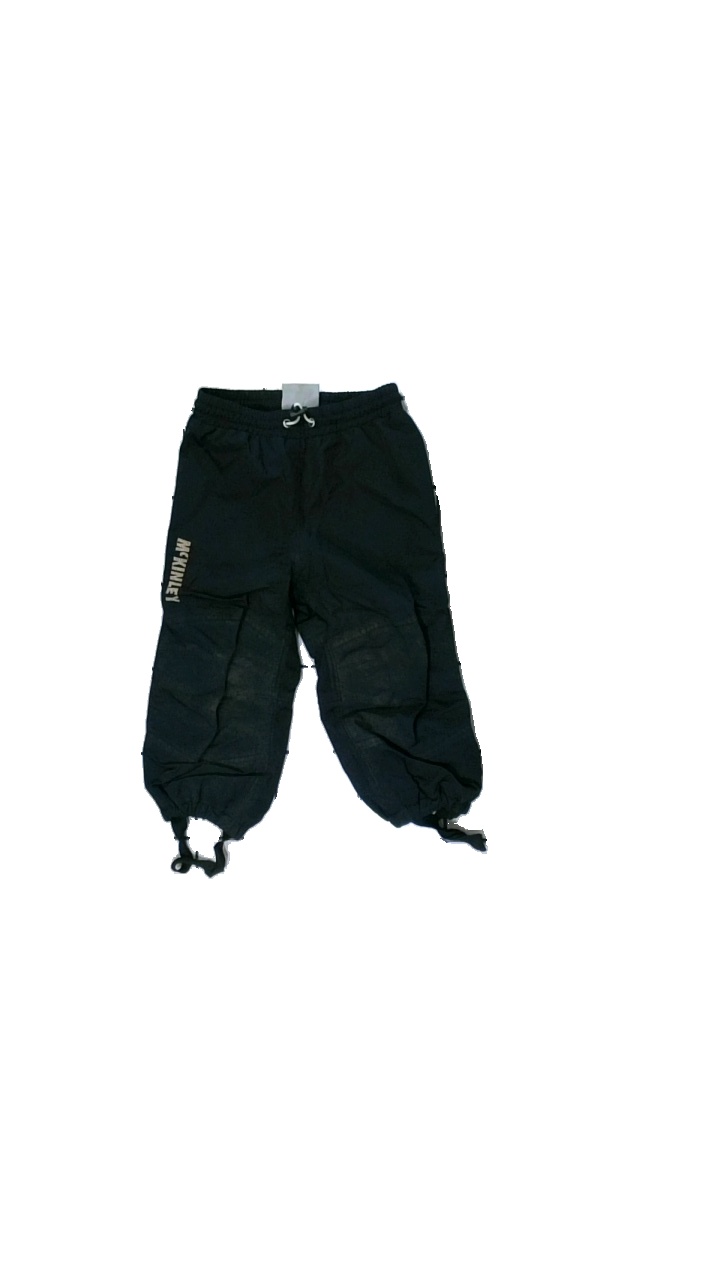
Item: Rain Trousers (Children)
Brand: Mckinley (intersport)
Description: svarta överdragsbyxor med fläckar över hela
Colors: Black
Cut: Regular
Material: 100% nylone
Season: Autumn
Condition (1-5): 2
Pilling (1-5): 5
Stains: Major
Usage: Export
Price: <50